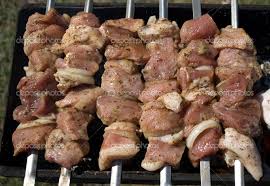
Yemek: kebap